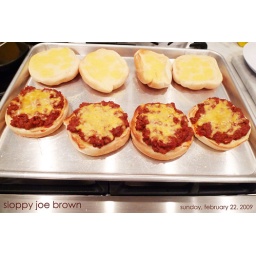
a staple in our home cuz everyone likes them. kind-of reddish brown i know.